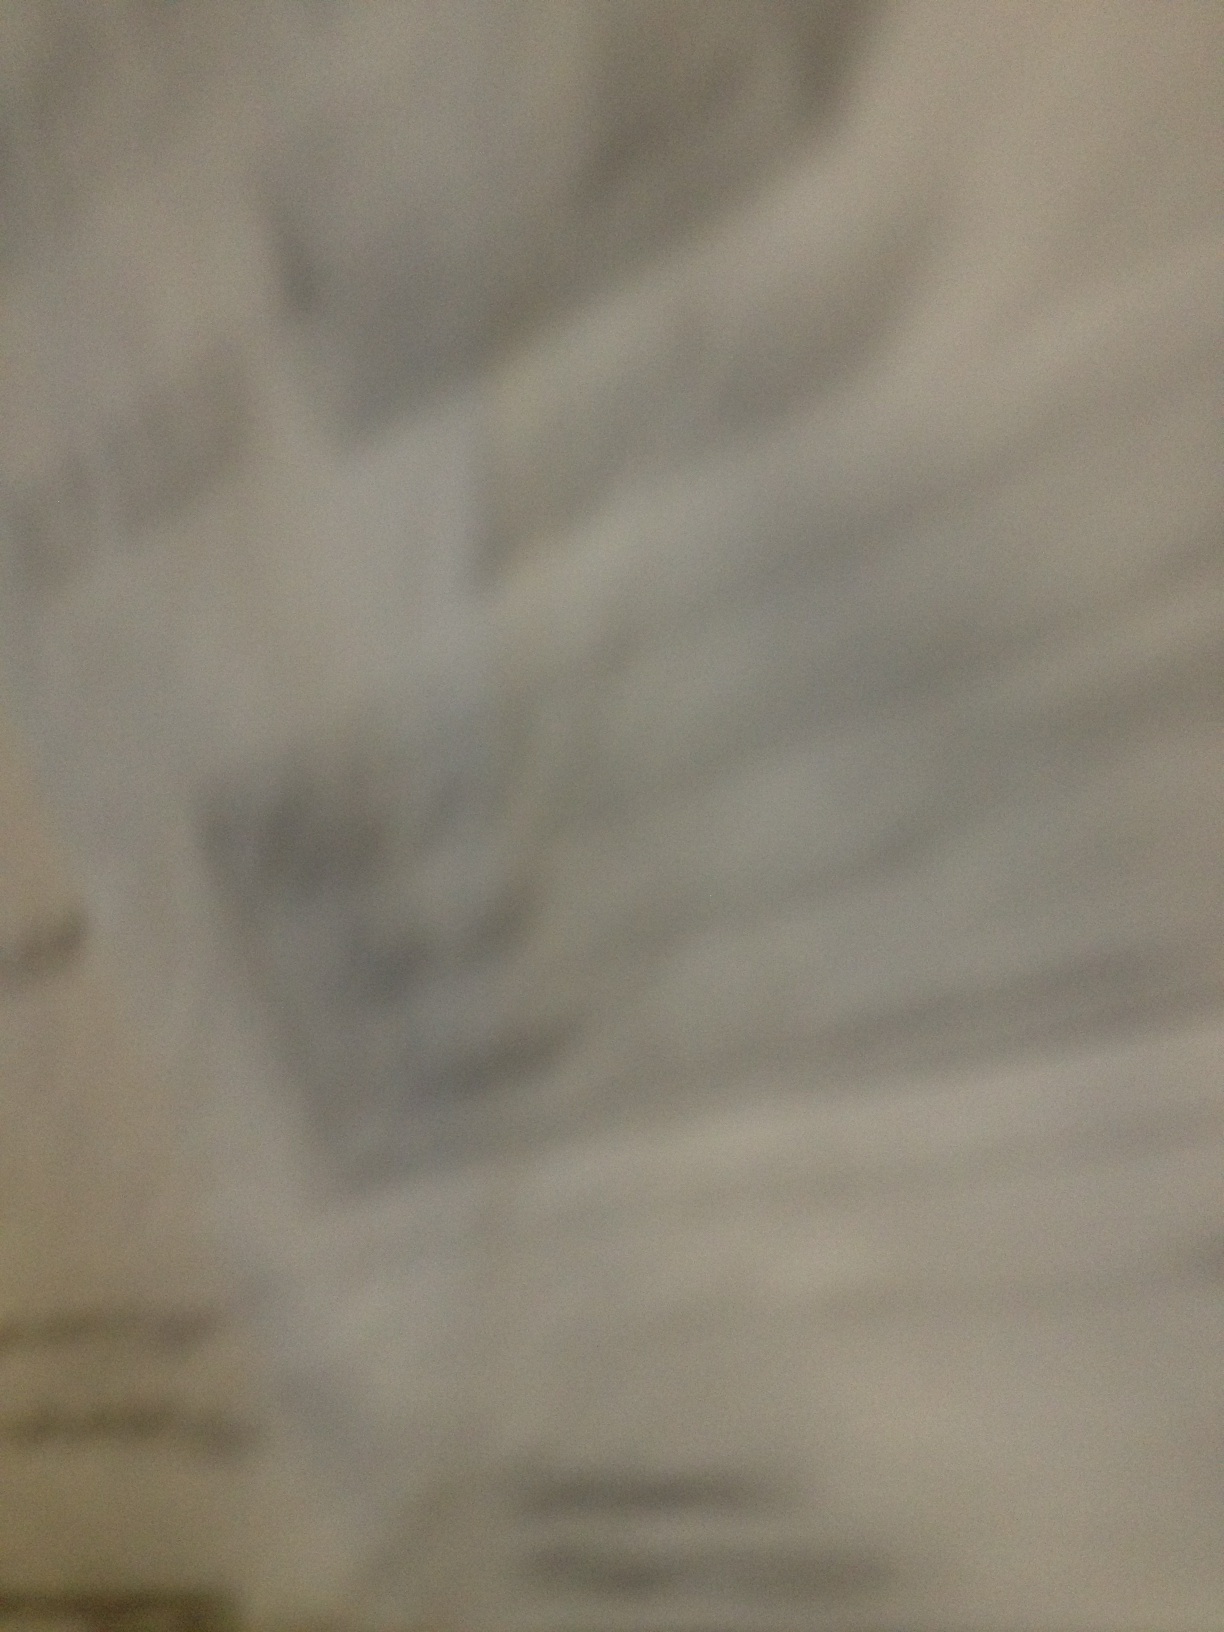Question: Can someone tell me what anything on this paper says?
Answer: unanswerable